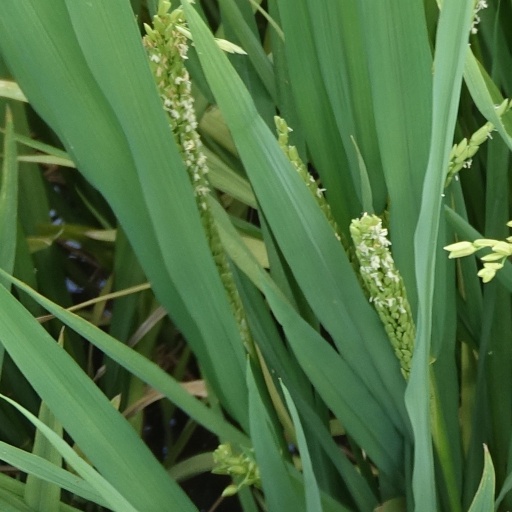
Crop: rice